Romain Bussine

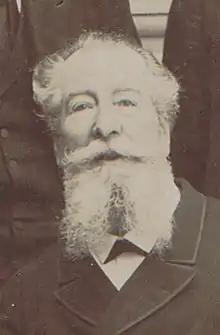
Romain Bussine

Romain Bussine (4 November 1830 – 20 December 1899) was a French voice teacher, baritone singer, translator and poet active in the second half of the 19th century.